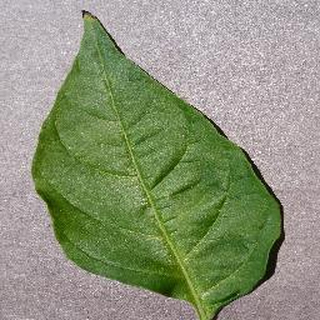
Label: healthy_bell_pepper